Ngahue

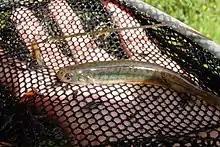
An īnanga fish.

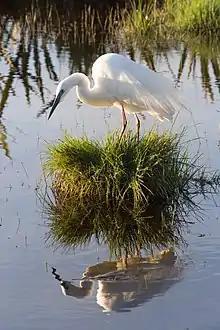
Kōtuku.

The second Te Ramapākura was owned by Te Whareumu of Ngāpuhi in the early nineteenth century and was in the possession of Wiremu Te Paihau of Te Māhia peninsula as of 1959.